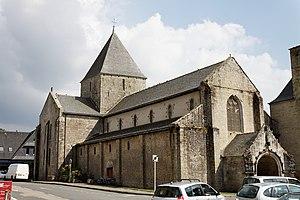
L'église de Locmaria à Quimper. This building is classé au titre des Monuments Historiques. It is indexed in the Base Mérimée, a database of architectural heritage maintained by the French Ministry of Culture,
Cet article recense les monuments historiques de Quimper, en France.
Le quartier de Locmaria est un quartier emblématique de Quimper. Lieu d'émergence de la ville primitive, lieu d'implantation de la plus ancienne abbaye quimpéroise, Locmaria est aujourd'hui connu comme le quartier des faïenciers où est fabriquée la faïence de Quimper. Il est situé en bordure de l'Odet en aval du centre-ville, au fond de la ria ou aber du fleuve, et s'est constitué dès l'Antiquité autour d'un port. Son nom en breton signifie « Le lieu de Marie » au sens de lieu consacré à Marie.
Quimper /kɛ̃pɛʁ/ est une commune française de la région Bretagne située dans le nord-ouest de la France. La ville est le chef-lieu du département du Finistère, le siège du conseil départemental, ainsi que des deux cantons qui la composent. Elle est également la capitale traditionnelle de la Cornouaille, du Pays Glazik et du Pays de Cornouaille qui compte 331 300 habitants en 2009, le siège de l'intercommunalité de Quimper Bretagne Occidentale qui compte 100 187 habitants en 2014, le siège de l'arrondissement de Quimper et enfin le siège du diocèse de Quimper et Léon. Ses habitants sont appelés les Quimpérois.